Cynwyl Elfed

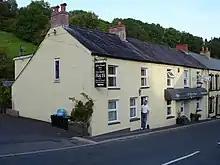
Afon Duad Inn, Cwmduad, near Cynwyl Elfed

Cynwyl Elfed (sometimes Conwyl and formerly anglicised as Conwil Elvet or Conwil in Elvet) is a village and community in the county of Carmarthenshire, Wales. The community includes the villages of Cynwyl Elfed, Blaenycoed and Cwmduad. It is situated about north of Carmarthen and had a population of 953 in 2001, increasing to 1,044 at the 2011 Census.